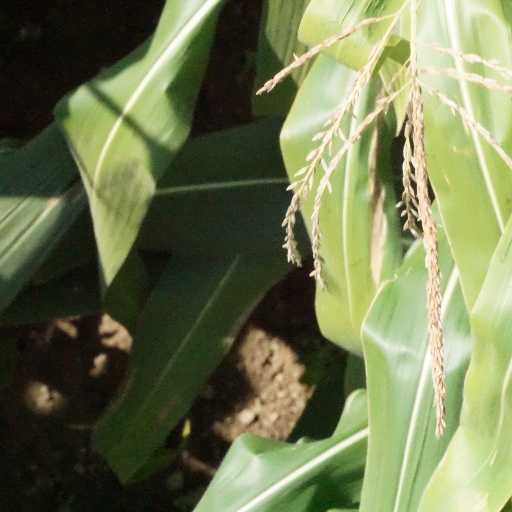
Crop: maize; corn